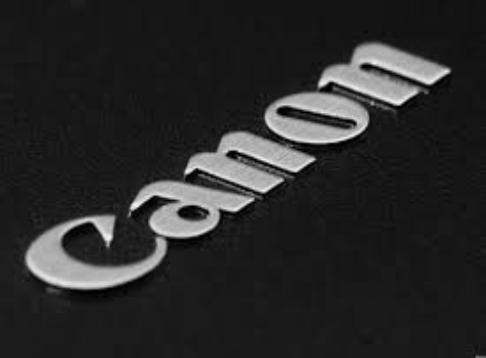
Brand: Canon
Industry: Electronic